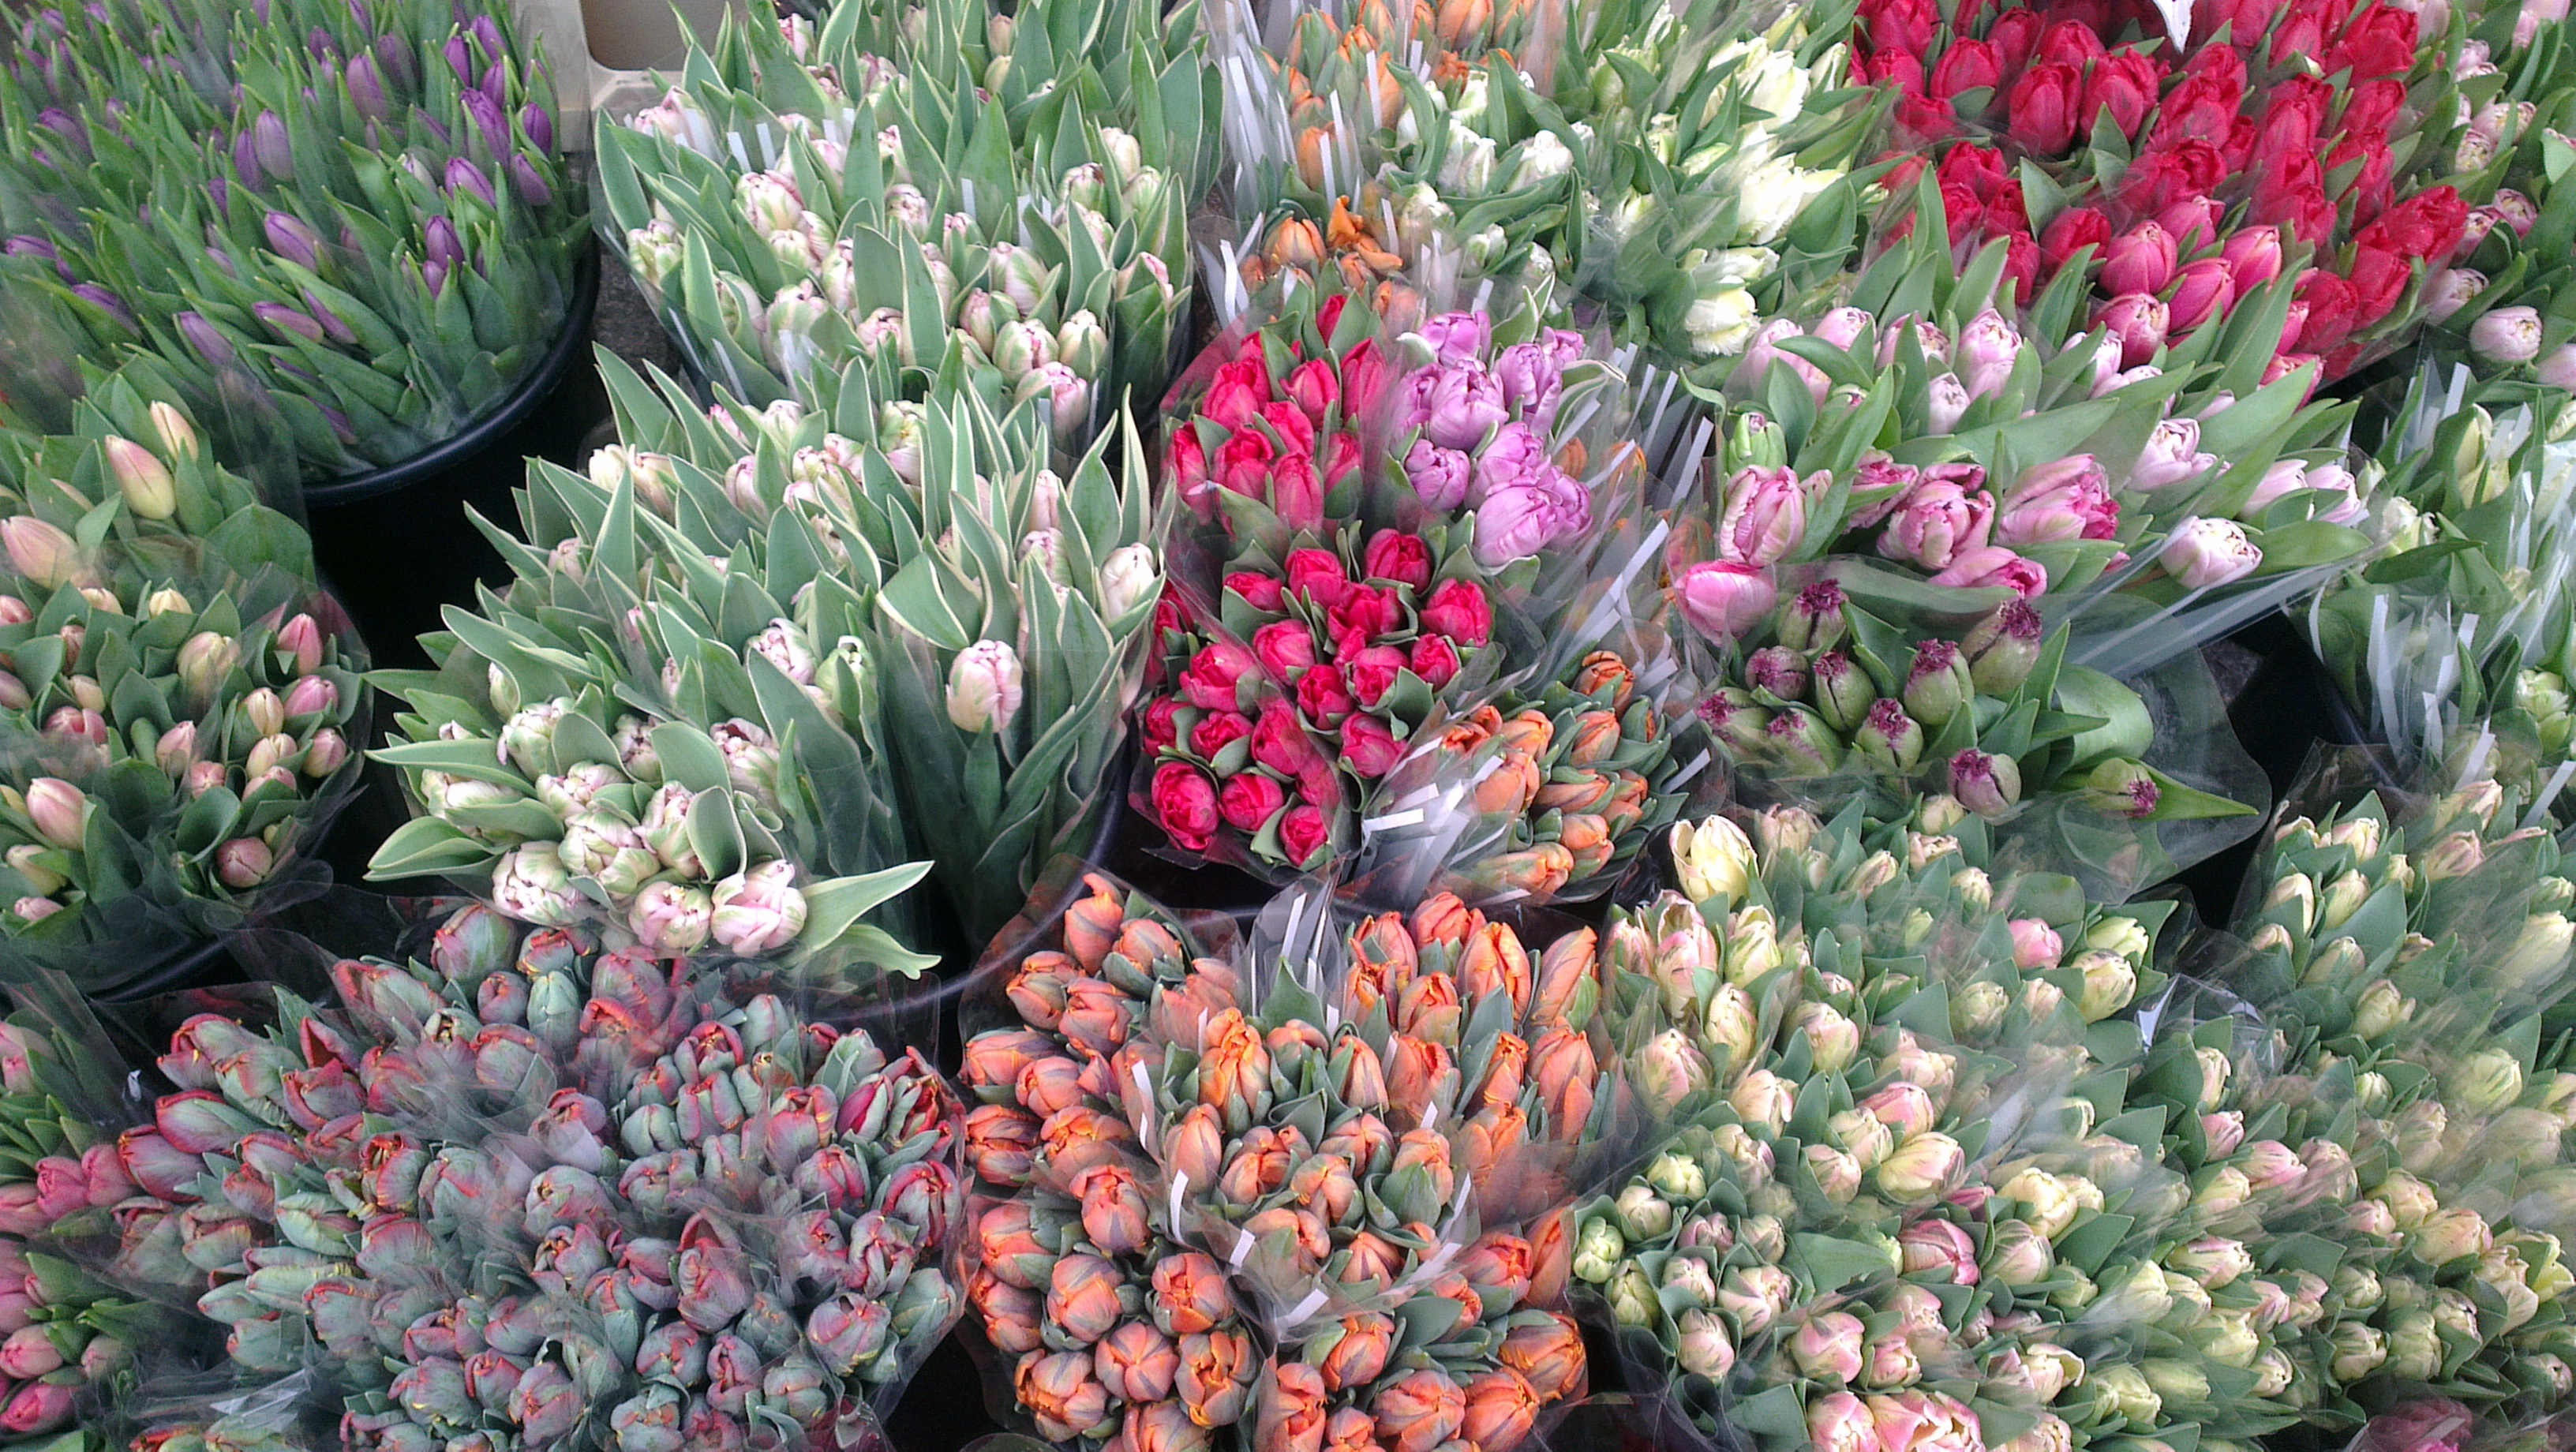
cactus, plant, flower, tulip, spring, market, botany, garden, flora, wildflower, botanical garden, tulips, flowering plant, land plant, nopal, flower bouquets